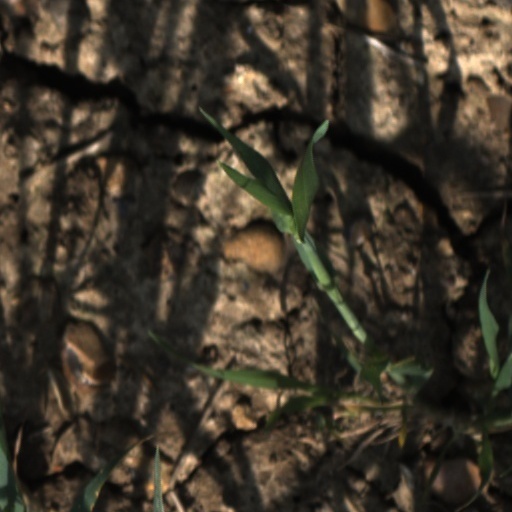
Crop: wheat